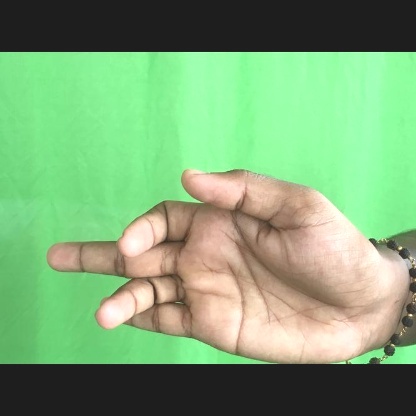
Mudra: Shukatundam